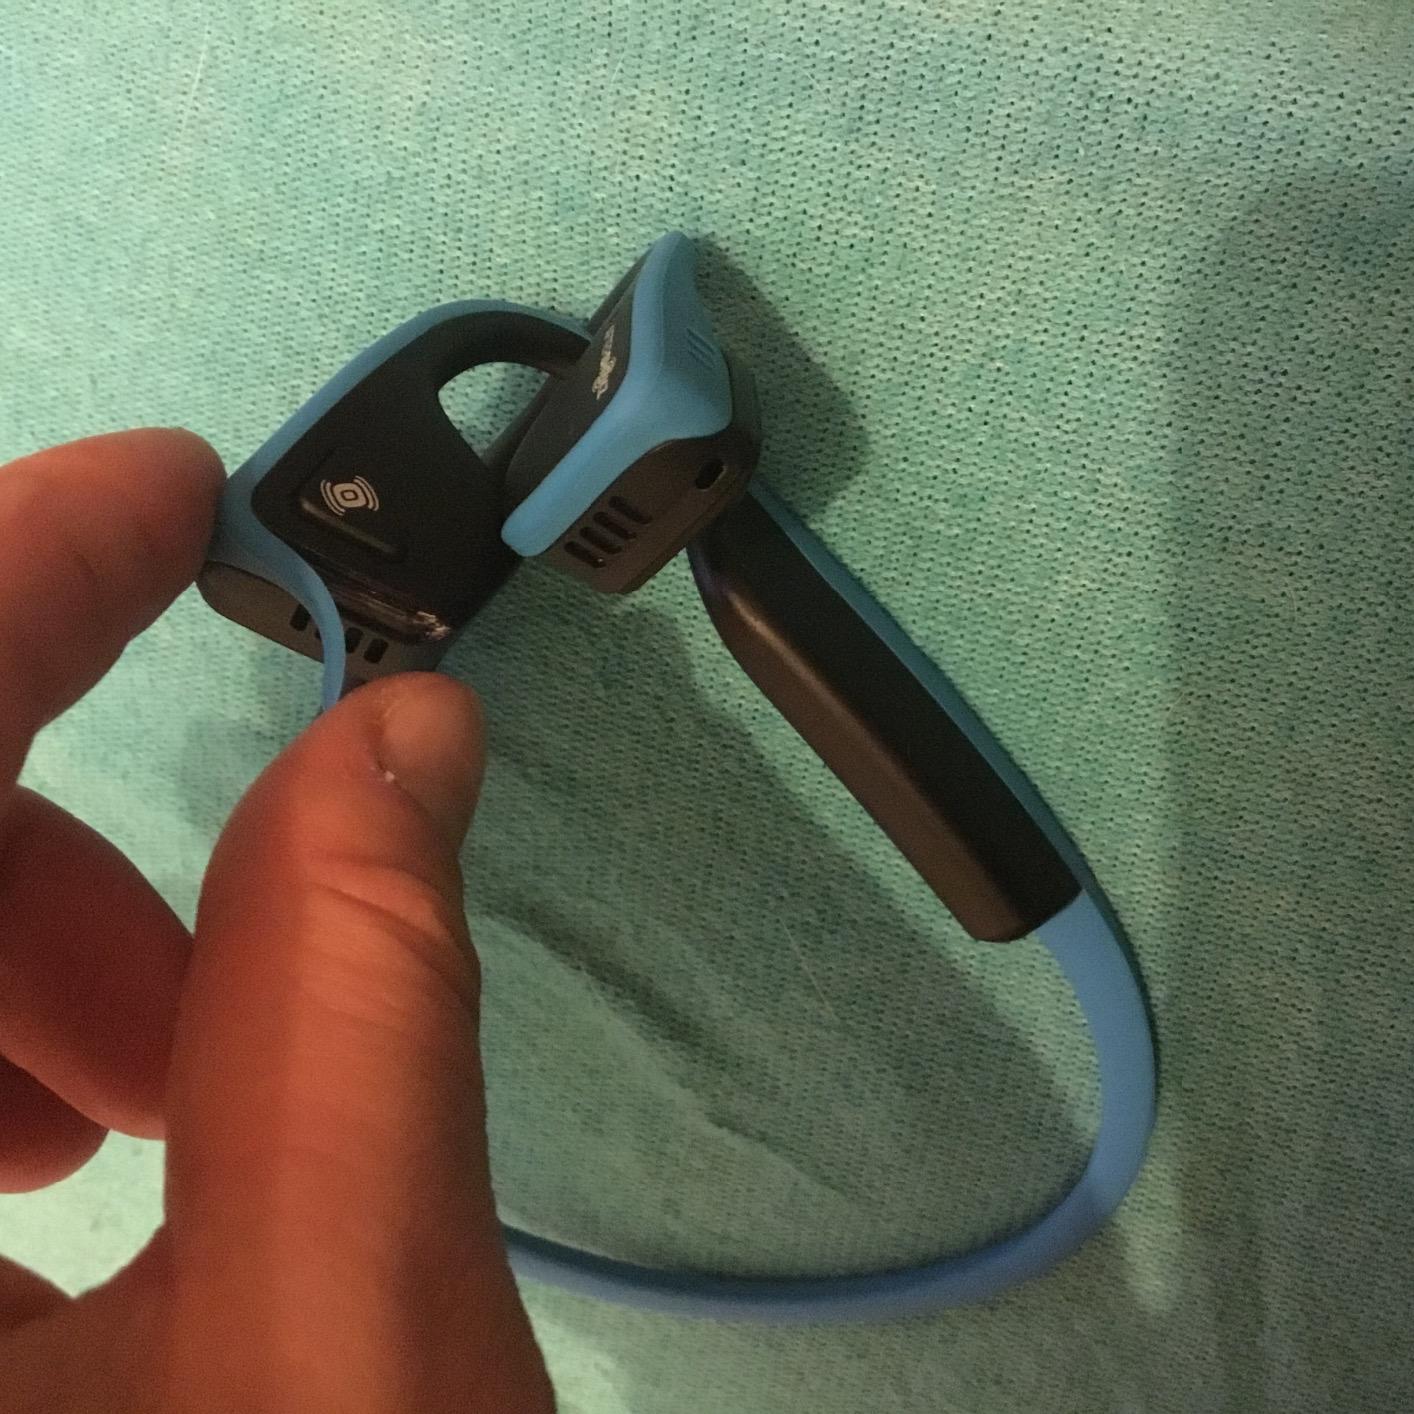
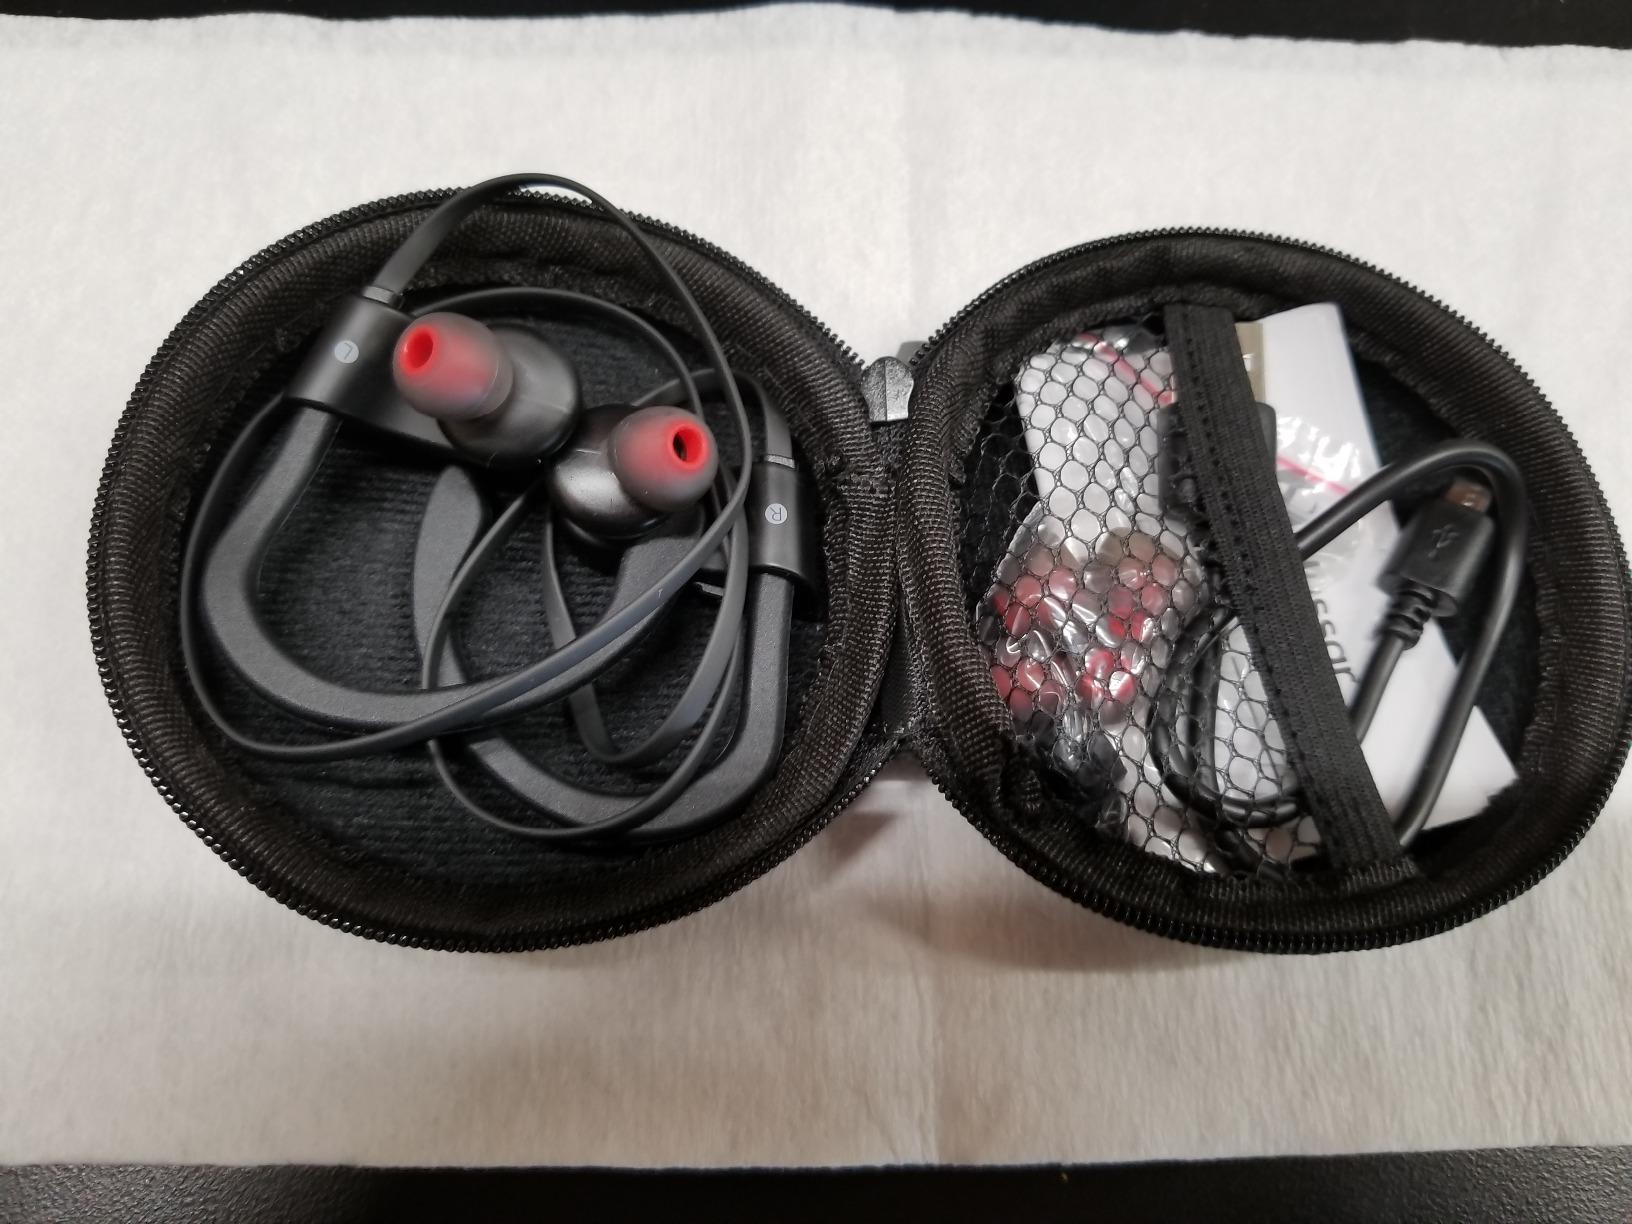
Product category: headphones
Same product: no